1902 Baltimore Orioles season

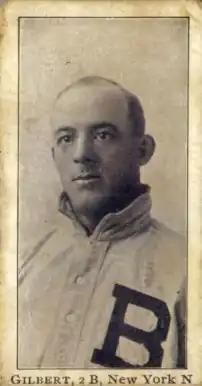
Billy Gilbert's 1902 baseball card.

Knowing that placing a franchise in New York City was key to the success of the American League (AL), AL president Ban Johnson secretly met with principal owner John Mahon and player-manager John McGraw, who was also a part-owner, before the season about relocating to New York. However, the transfer did not occur when they could not find a suitable venue for the team.